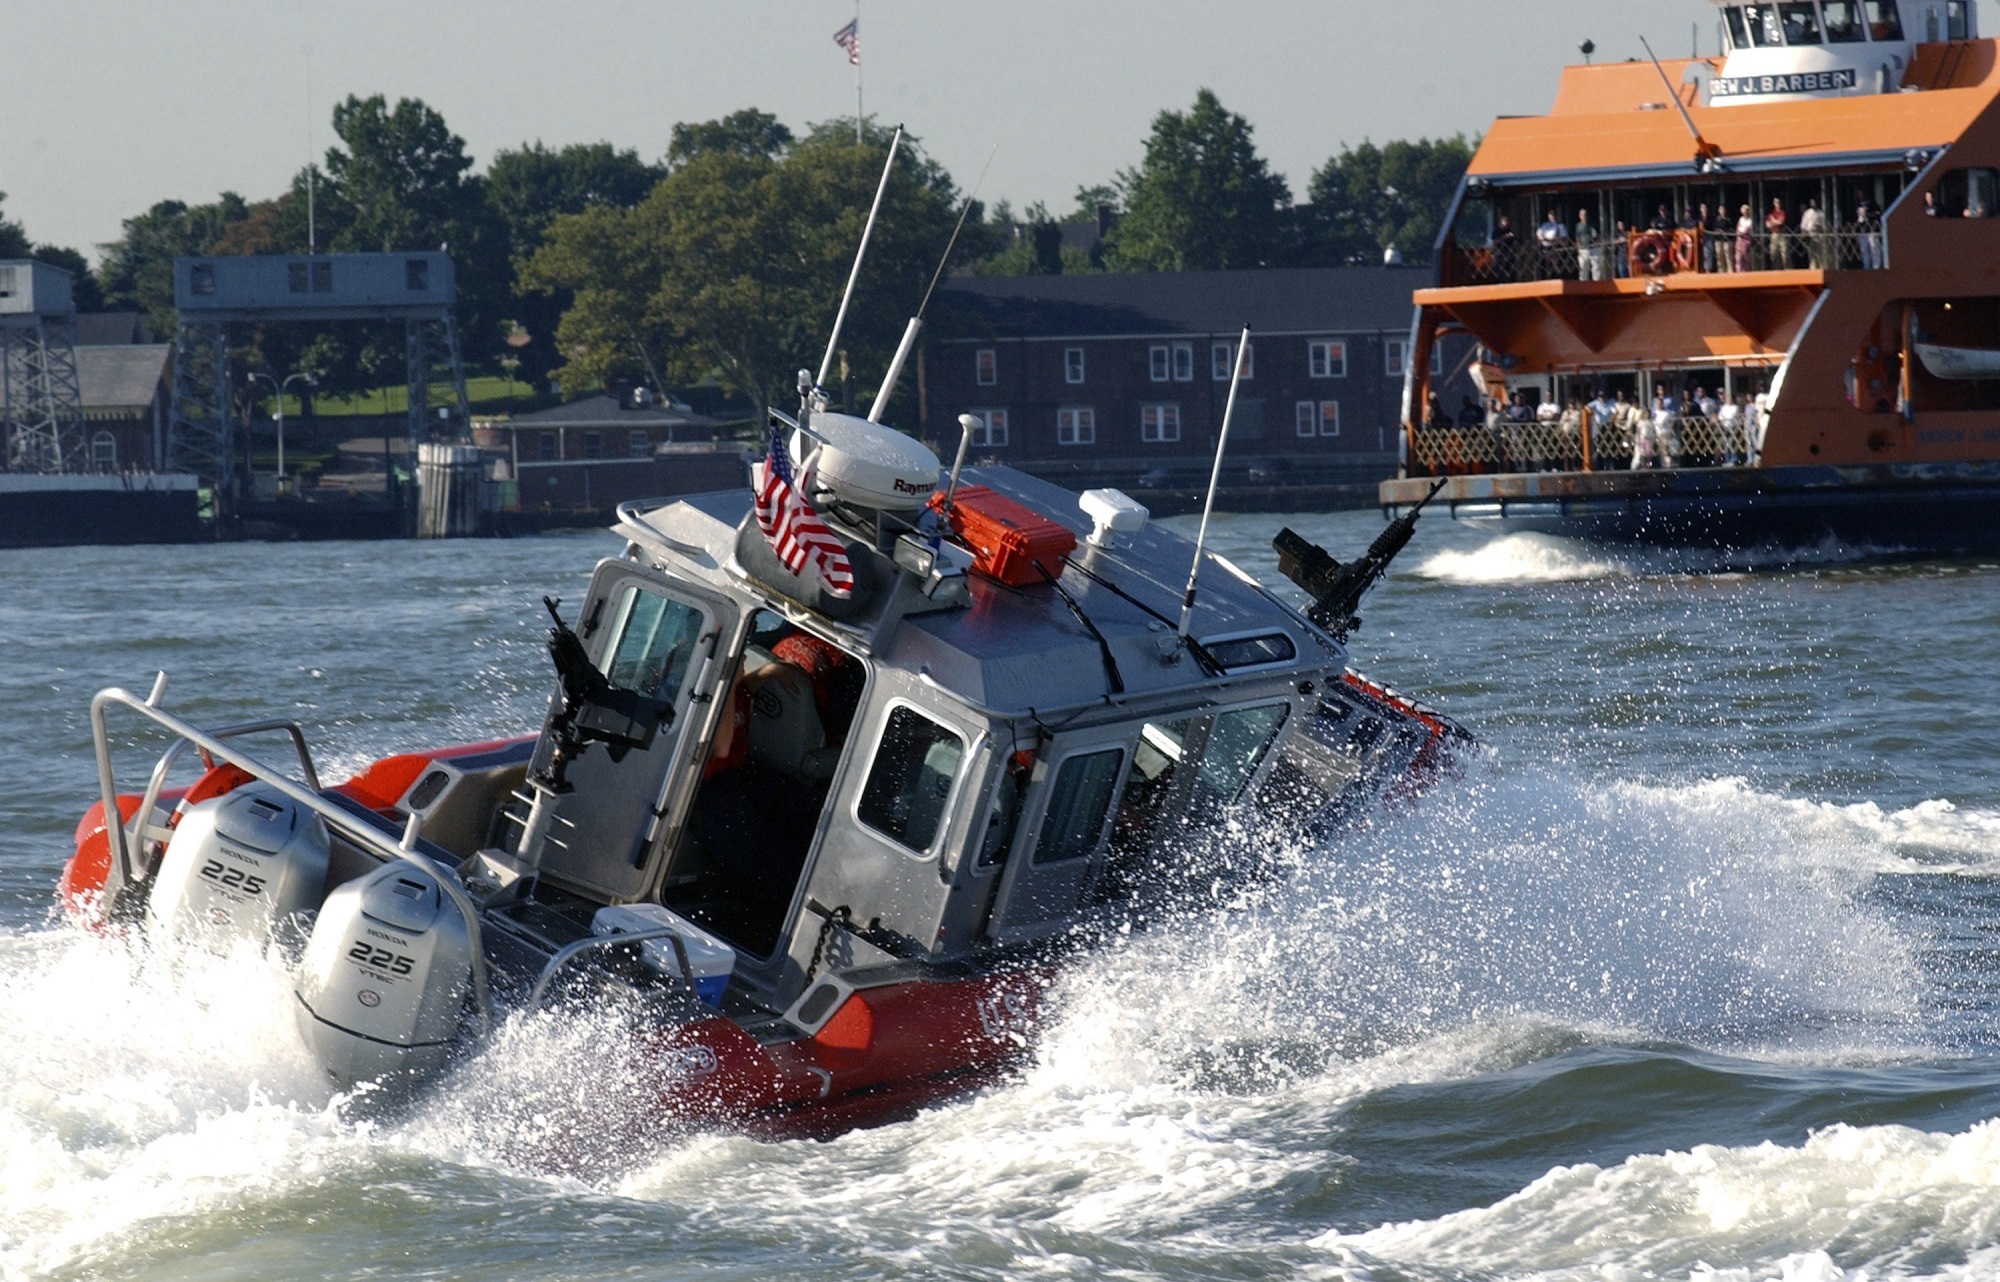
sea, water, boat, city, new york, ship, vessel, vehicle, nyc, usa, america, harbor, motorboat, boating, maritime, protection, tugboat, watercraft, guard, coast guard, pilot boat, security boat